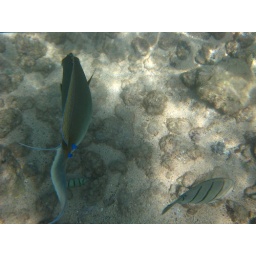
Tropical fish abound all near the beach in Kauai.